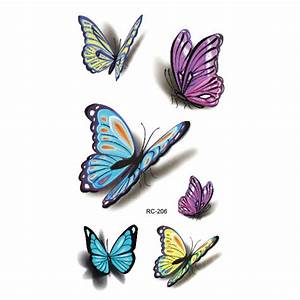
Label: farfalla